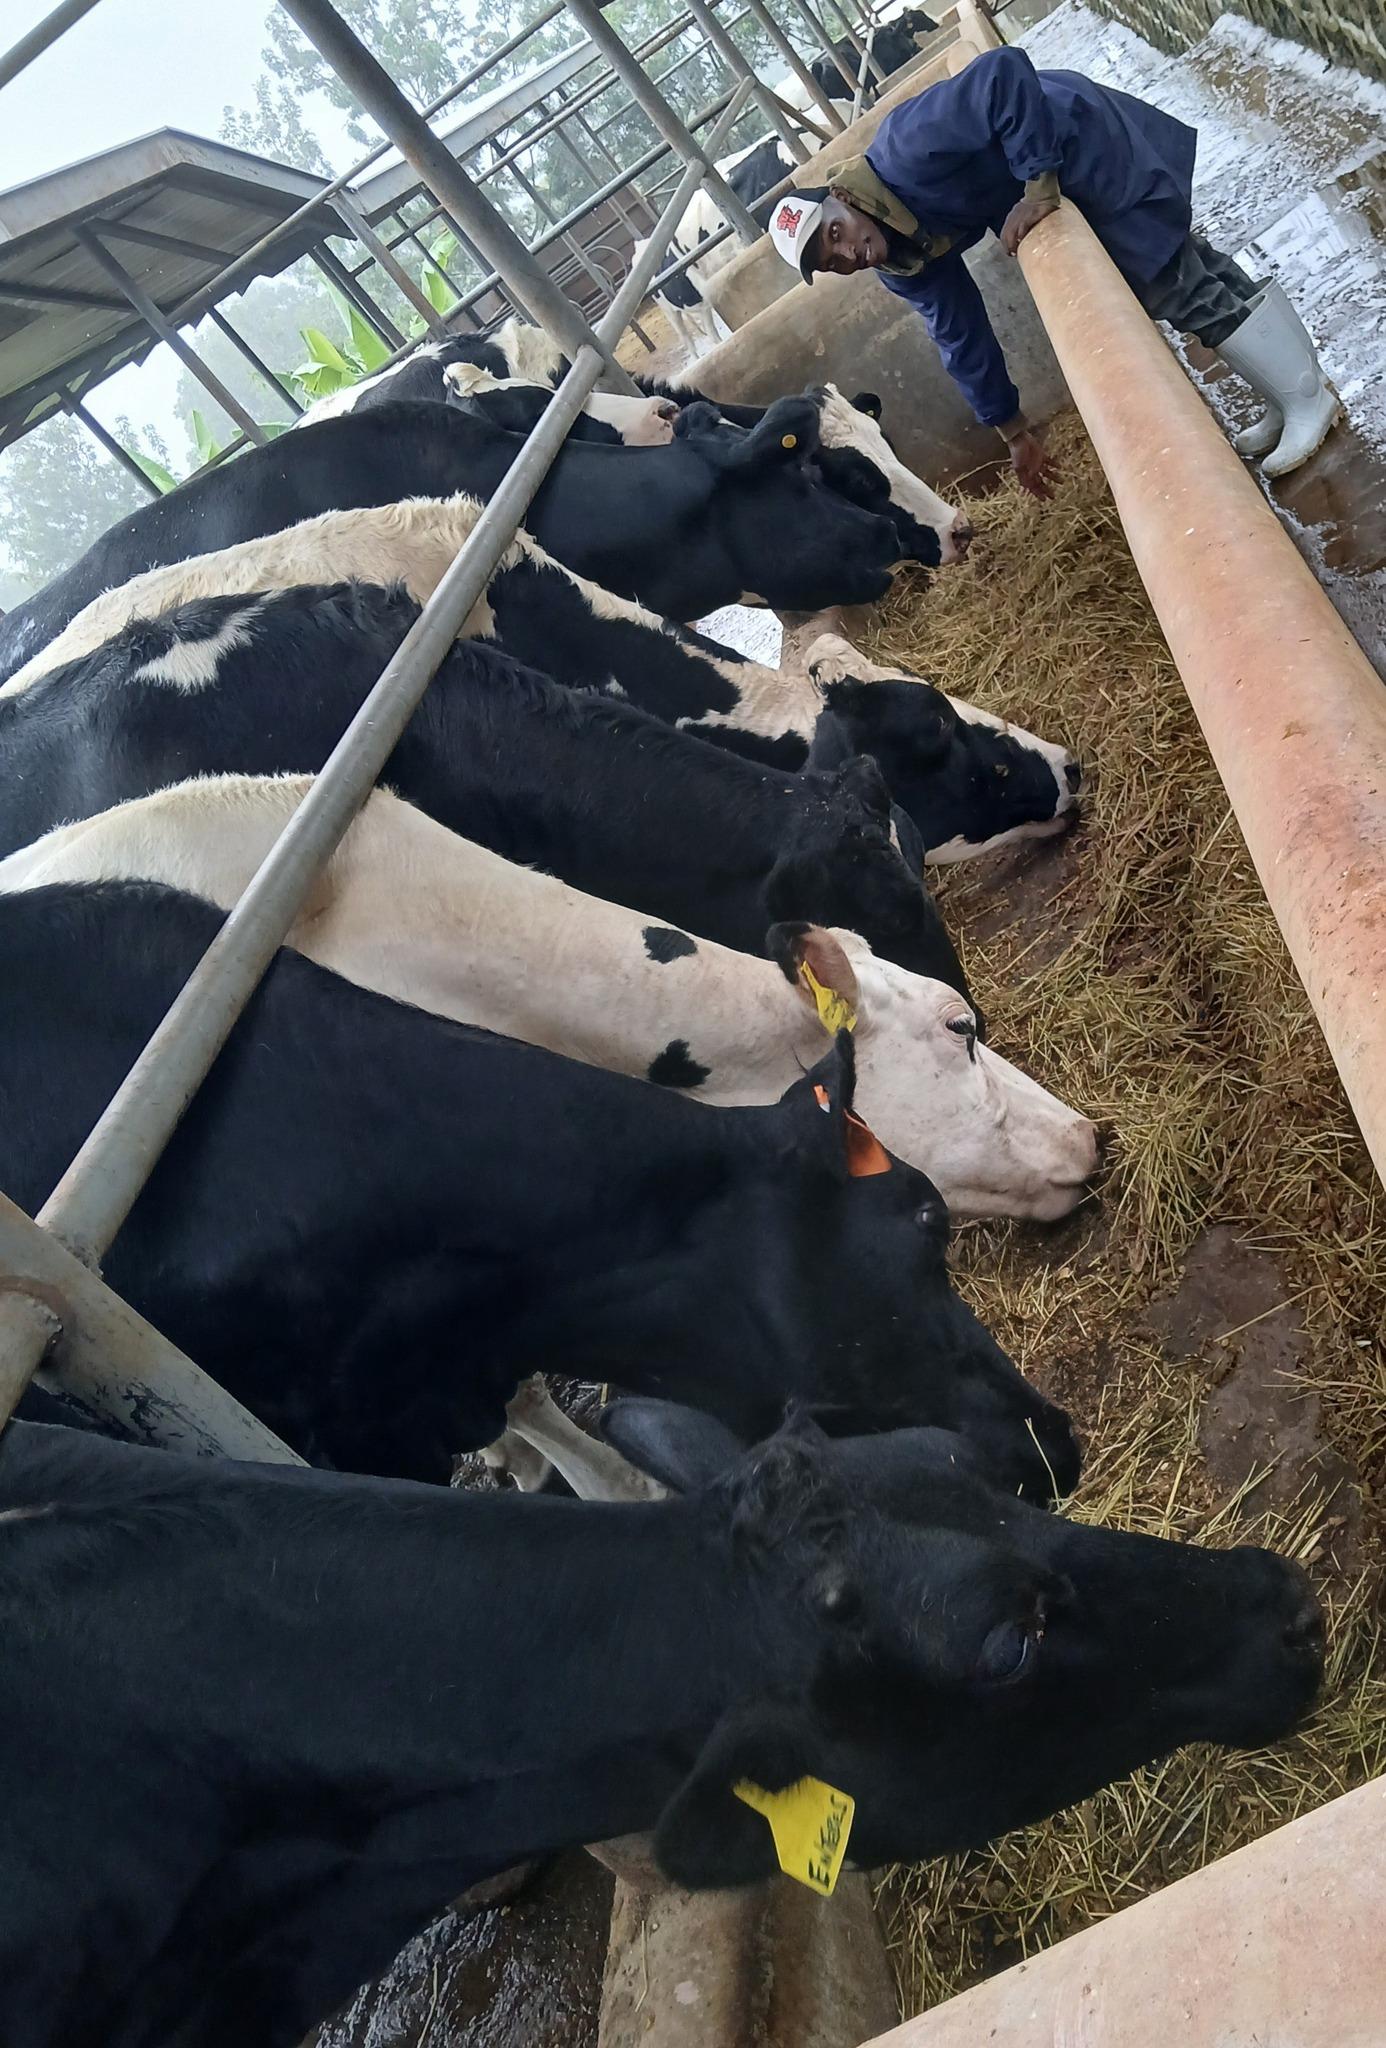
Huu ni chumba ambacho zimejengwa kwa kutumia chuma na hii chuma wanajaribu ng'ombe kuleta kwa kichwa ndani ili wakule nyasi na kuna mtu anahudumia hawa ng'ombe anajaribu kuwapatia nyasi zao.